Luminous flame

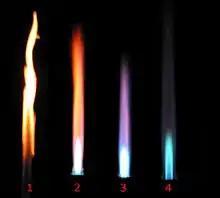
A variety of Bunsen burner flames. Bunsen burners may be adjusted from a highly luminous flame (left) to a hotter 'roaring blue flame' (right)

One of the most familiar instances of a luminous flame is produced by a Bunsen burner. This burner has a controllable air supply and a constant gas jet: when the air supply is reduced, a highly luminous, and thus visible, orange 'safety flame' is produced. For heating work, the air inlet is opened and the burner produces a much hotter blue flame.